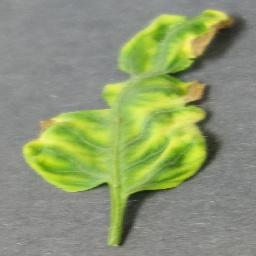
Label: Tomato___Tomato_Yellow_Leaf_Curl_Virus